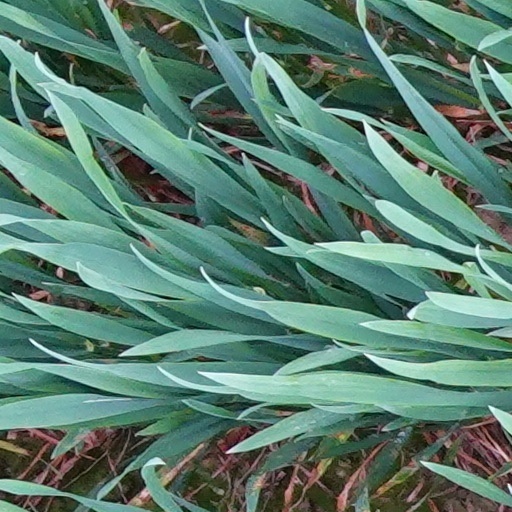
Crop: wheat